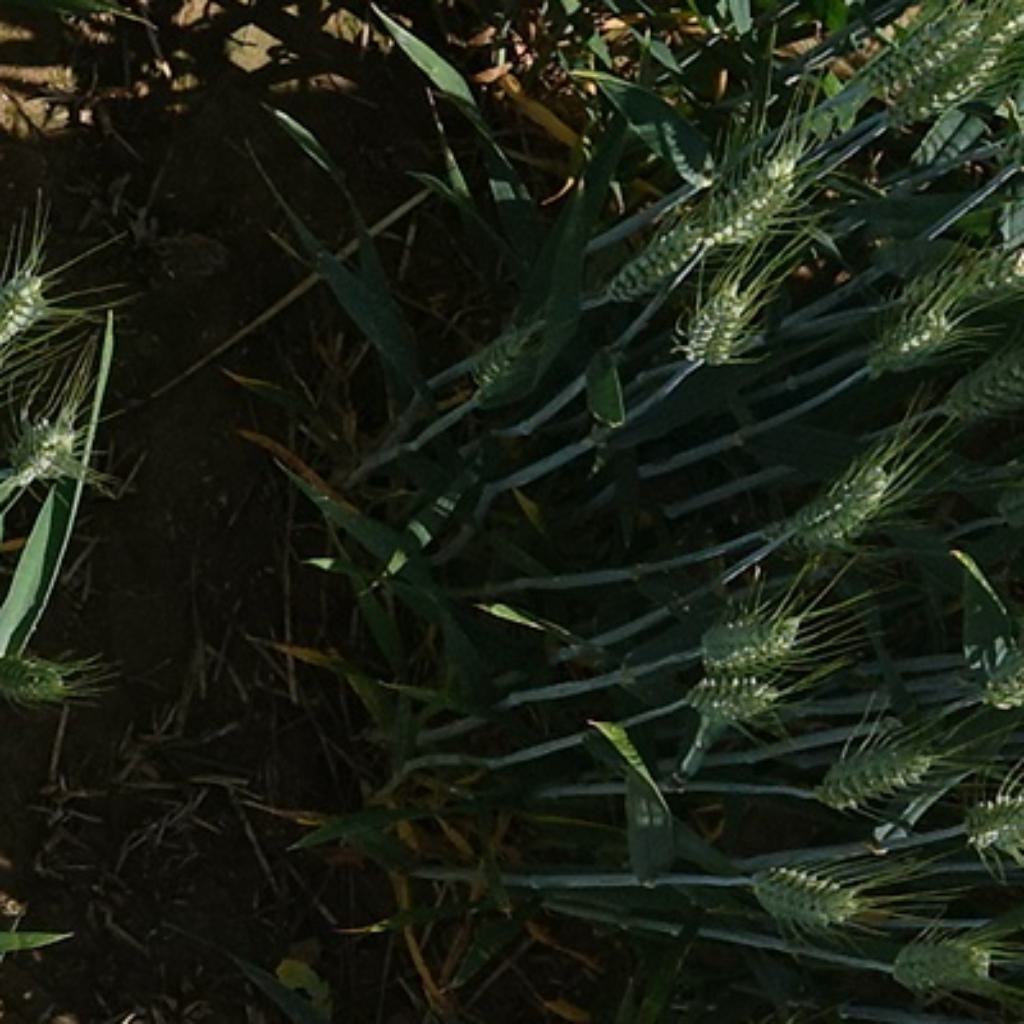
Country: France
Location: VLB
Wheat development stage: Filling